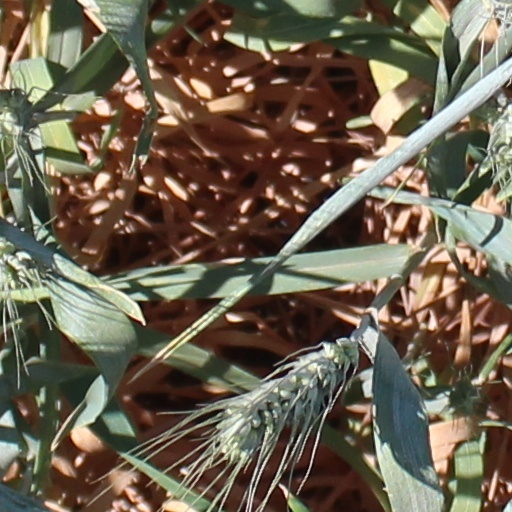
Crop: wheat